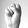
ASL letter: S